Pygmy three-toed sloth

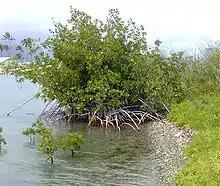
Pygmy three-toed sloths live on red mangroves.

The pygmy three-toed sloth is unique in that it is found exclusively in the red mangroves of Isla Escudo de Veraguas; the island has a small area of approximately . A 2012 census of pygmy three-toed sloths estimated the total population at 79 – of which 70 occurred on mangroves and 9 in the surroundings. The population density was calculated as . The total area occupied by mangroves on the island was estimated to be around . While their population has presumably always been low due to their restricted range, the 2012 census found far lower numbers than had been estimated (less than 500) by the IUCN in 2010.